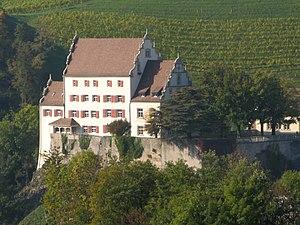
La liste représente les territoires de la ville et république de Berne jusqu'en 1798.